Fiber-optic communication

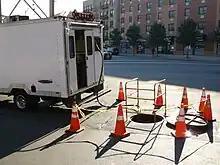
A mobile fiber optic splice lab used to access and splice underground cables

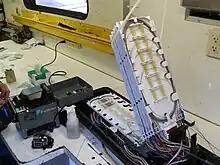
An underground fiber optic splice enclosure opened up

The choice between optical fiber and electrical (or copper) transmission for a particular system is made based on a number of trade-offs. Optical fiber is generally chosen for systems requiring higher bandwidth, operating in harsh environments or spanning longer distances than electrical cabling can accommodate.